Operation Michael

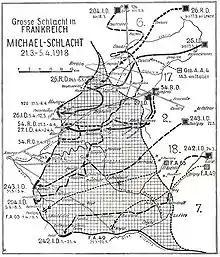

Training emphasised rapid advance, the silencing of machine-guns and maintaining communication with the artillery, to ensure that infantry and the creeping barrage moved together. Infantry were issued with light machine-guns, mortars and rifle grenades and intensively trained. Thirty divisions were trained in the new tactics but had a lower scale of equipment than the elite divisions and the remainder were stripped of material to supply them, giving up most of their remaining draught animals. In the north, two German armies would attack either side of the Flesquières salient, created during the Battle of Cambrai. The 18th Army, transferred from the Eastern Front, planned its attack either side of St. Quentin, to divide the British and French armies. The two northern armies would then attack the British position around Arras, before advancing north-west to cut off the BEF in Flanders. In the south, it was intended to reach the Somme and then hold the line of the river against any French counter-attacks; the southern advance was extended to include an advance across the Somme.